Philippines at the 2018 Summer Youth Olympics

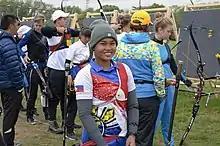
Nicole Marie Tagle at the mixed team ranking round.

The Philippines qualified one archer based on its performance at the 2017 World Archery Youth Championships.